Hittite art

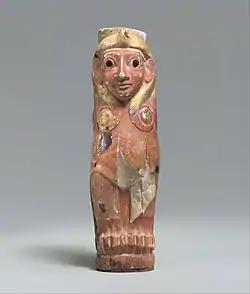
Ivory Hittite Sphinx, 18th century B.C.E.

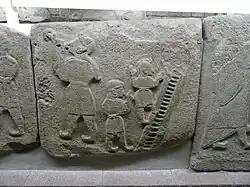
Scene from Alaca Höyük Sphinx Gate

Historians refer to the period around the nineteenth and eighteenth centuries B.C.E. as the Colony Age, before a larger Hittite Kingdom was established in the region. Groups in settlements of this period included Hattians, Hurrians, and Assyrians living in trading colonies, which the Hittites took control of when they moved into the area. The art style of this time involved assimilation of previous Anatolian symbols and sensibilities. Before this period and during the third millennium, art in ancient Anatolia consisted of rather flat representations of human figures found at burial sites. This was emulated in Hittite ivories like one of a young girl, half seated, cupping her breasts, and wearing a traditional cap.